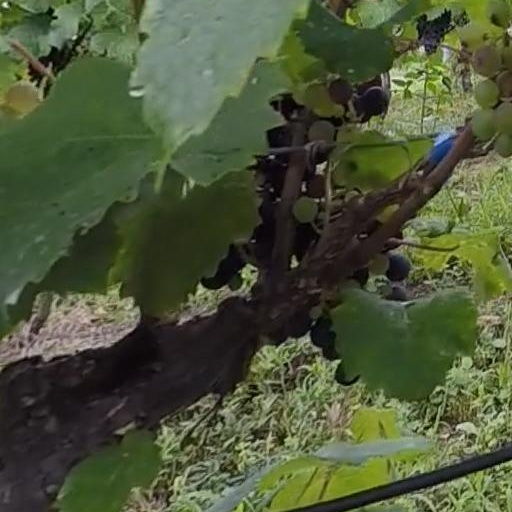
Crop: grape